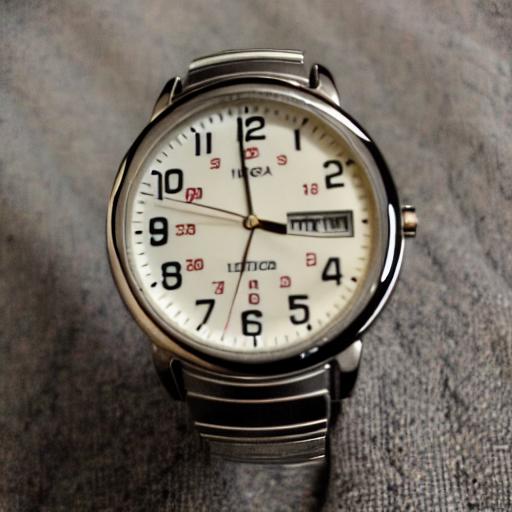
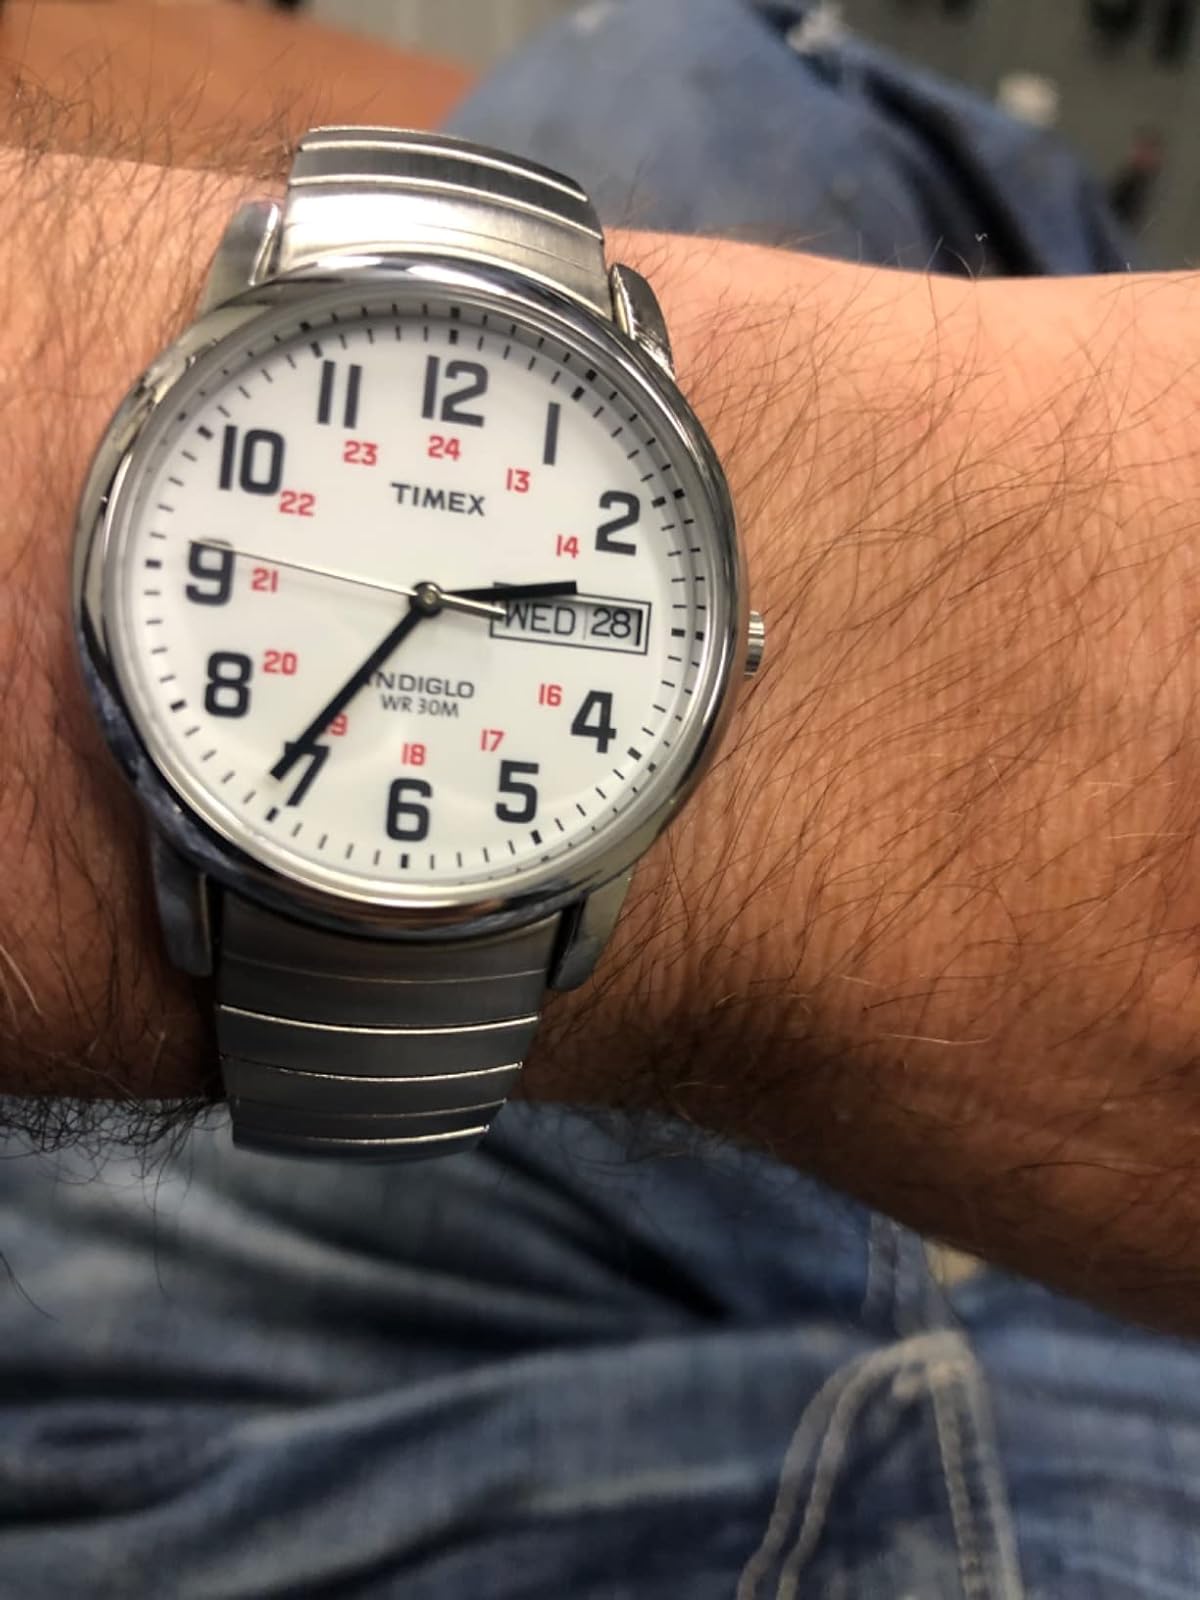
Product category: accessories_watch
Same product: no